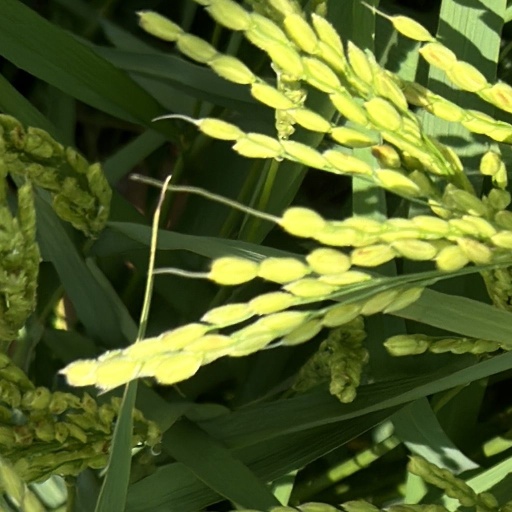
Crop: rice